Swedish nuclear weapons program

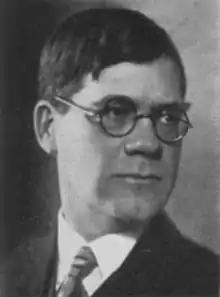
Östen Undén

The official position taken by Swedlund in 1957 brought the nuclear question into the realm of public policy debates in Sweden. Initially, the center-right politicians and the media were mostly positive while the social democrats were largely split. During the events that followed, the Government tried again to avoid taking an explicit position despite the fact that the defence position was laid out based on the Swedlund's position from 1957 and tensions were increasing globally. The pragmatic solution was to not directly invest into the development of Swedish nuclear weapons, but to provide increased funding for defence research in nuclear weapons, and to give the term "nuclear weapons" a very broad interpretation.